Mysore painting

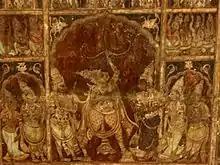
Painted ceiling, Virupaksha temple, Hampi, 15th century

The fall of the Vijayanagar Empire in 1565 AD and the sack of Hampi in the Battle of Talikota resulted initially in distress for scores of families of painters who had been dependent on the patronage of the empire. As Dr. Charita points out, these families of artists, called Chitrakaras, migrated to various pockets (feudatories) of the Vijayanagara Empire. As scholar A.L. Narasimhan traces, some of these surviving paintings are witnessed at Shravanabelagola, Sira, Keregoodirangapura, Srirangapattana, Nippani, Sibi, Naragunda, Bettadapura, Hardanahalli, Mudukutore, Mysore, Chitradurga, Kollegala, Raichur, Hiriyur, Benakanakere, Anegundi, Yalladahalli, Lepakshi and many other places located in Karnataka.